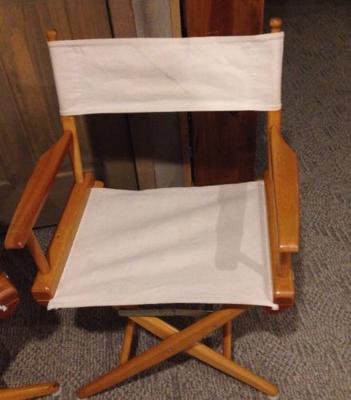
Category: chair